Johannes Badrutt

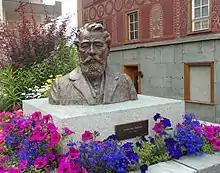
Badrutt memorial

In 1836, aged 17, he entered his fathers building company. His father owned a small inn, called "A la Vue du Bernina" (the round gabled house is still standing today). Since 1855, Badrutt leased the "Faller Inn" which he had the intention of acquiring. In 1858, he sold his parents inn and purchased Faller's for 28,500 Swiss Francs. He and his wife started to upgrade the inn and soon it was known as Kulm Hotel St. Moritz, one of the leading hotels in the luxury industry. Badrutt made several strategic real estate investments at the time, for example he purchased the building site of today's Badrutt's Palace.